Bryde's whale

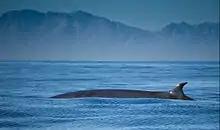
A "B. brydei" in False Bay, South Africa, showing upright dorsal fin, which is often nicked or frayed on its trailing edge (shown here)

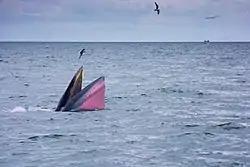
Eden's whale feeding in Gulf of Thailand

Off South Africa, prey preferences differed between the inshore and offshore forms. The former mainly feed on anchovies ("Engraulis capensis", 83%), maasbankers ("Trachurus trachurus", 36%), and pilchards ("Sardinops ocellata", 33%), with only one (or 3%) being found with euphausiids ("Nyctiphanes capensis"). The latter, however, mainly feed on euphausiids (primarily "Euphausia lucens", but also "E. recurva", "N. capensis", and "Thysanoessa gregaria"), as well as various deep-sea fish (including Mueller's pearlside, "Maurolicus muelleri", and a species of "Lestidium"). One was even found "full of baby squid" (later identified as "Lycoteuthis diadema").